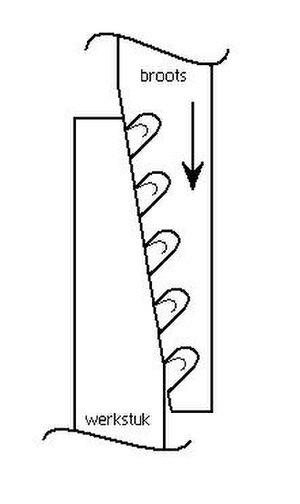
Le brochage est un procédé d'usinage fondé sur l'utilisation d’un outil broche monté sur une brocheuse.